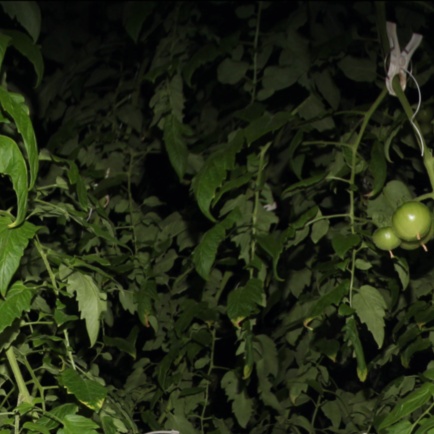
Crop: tomato